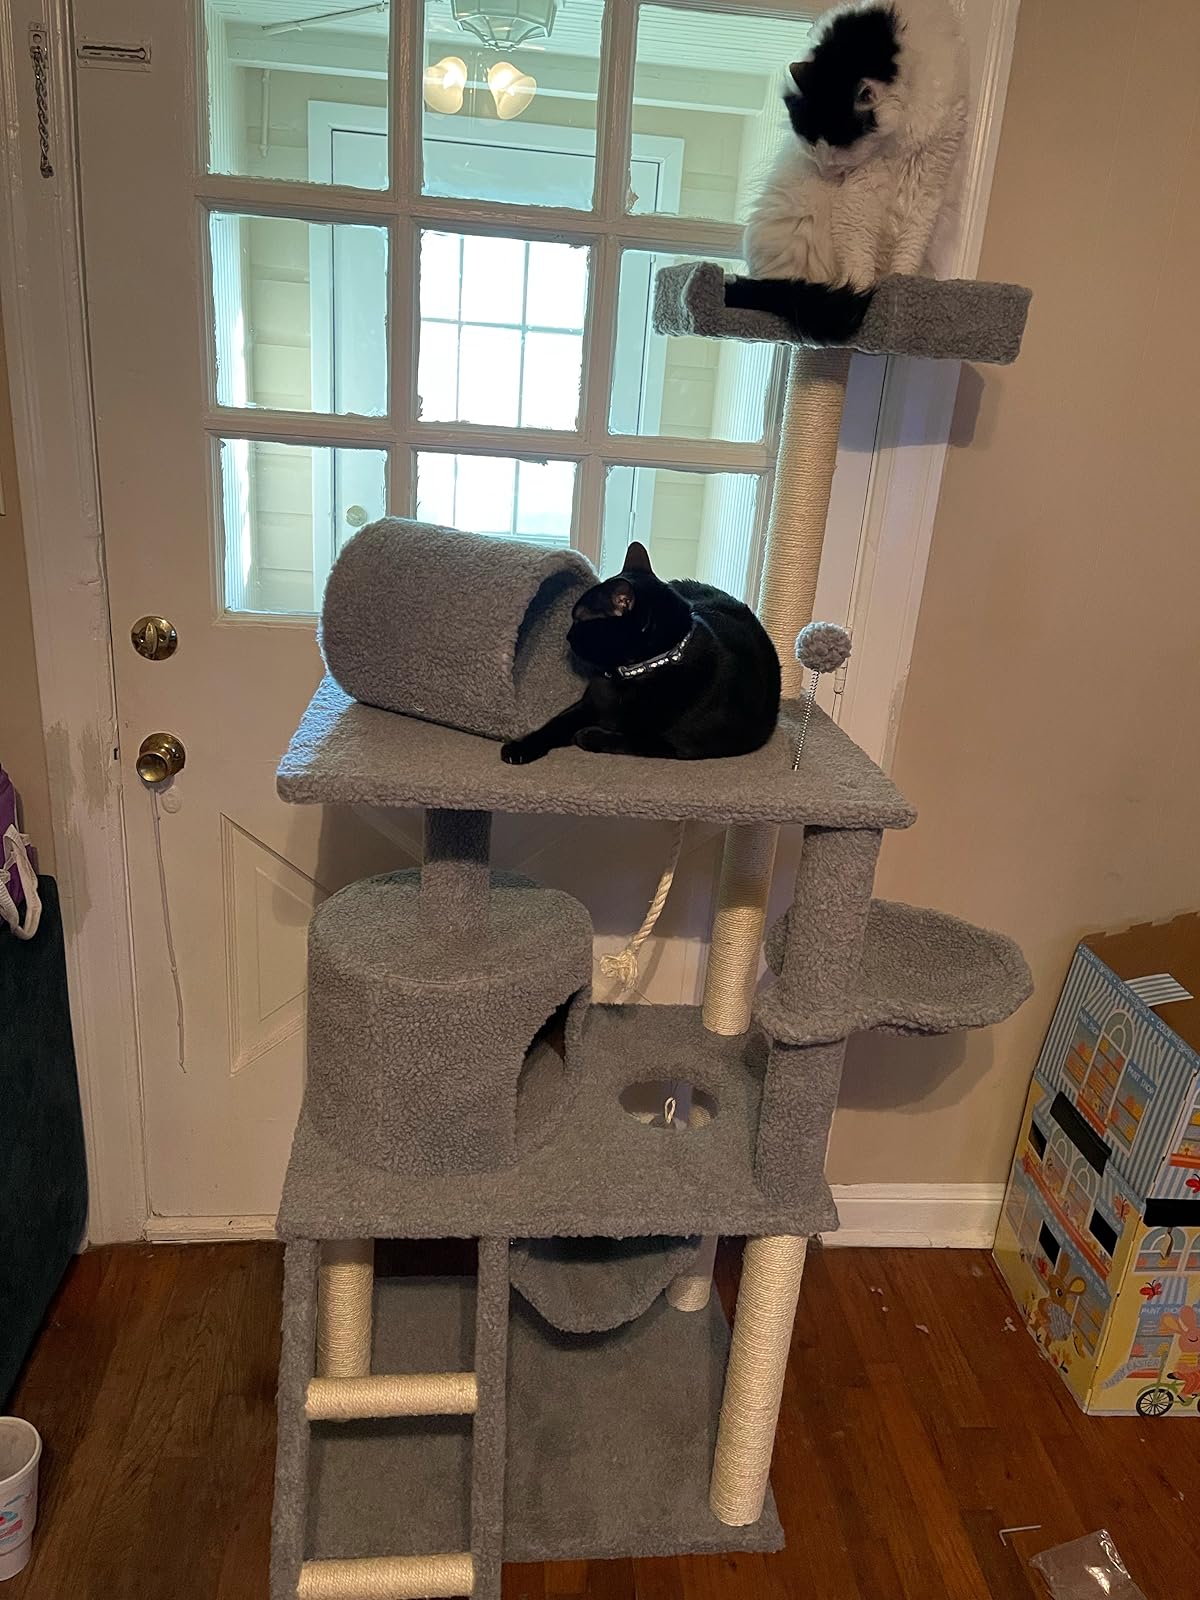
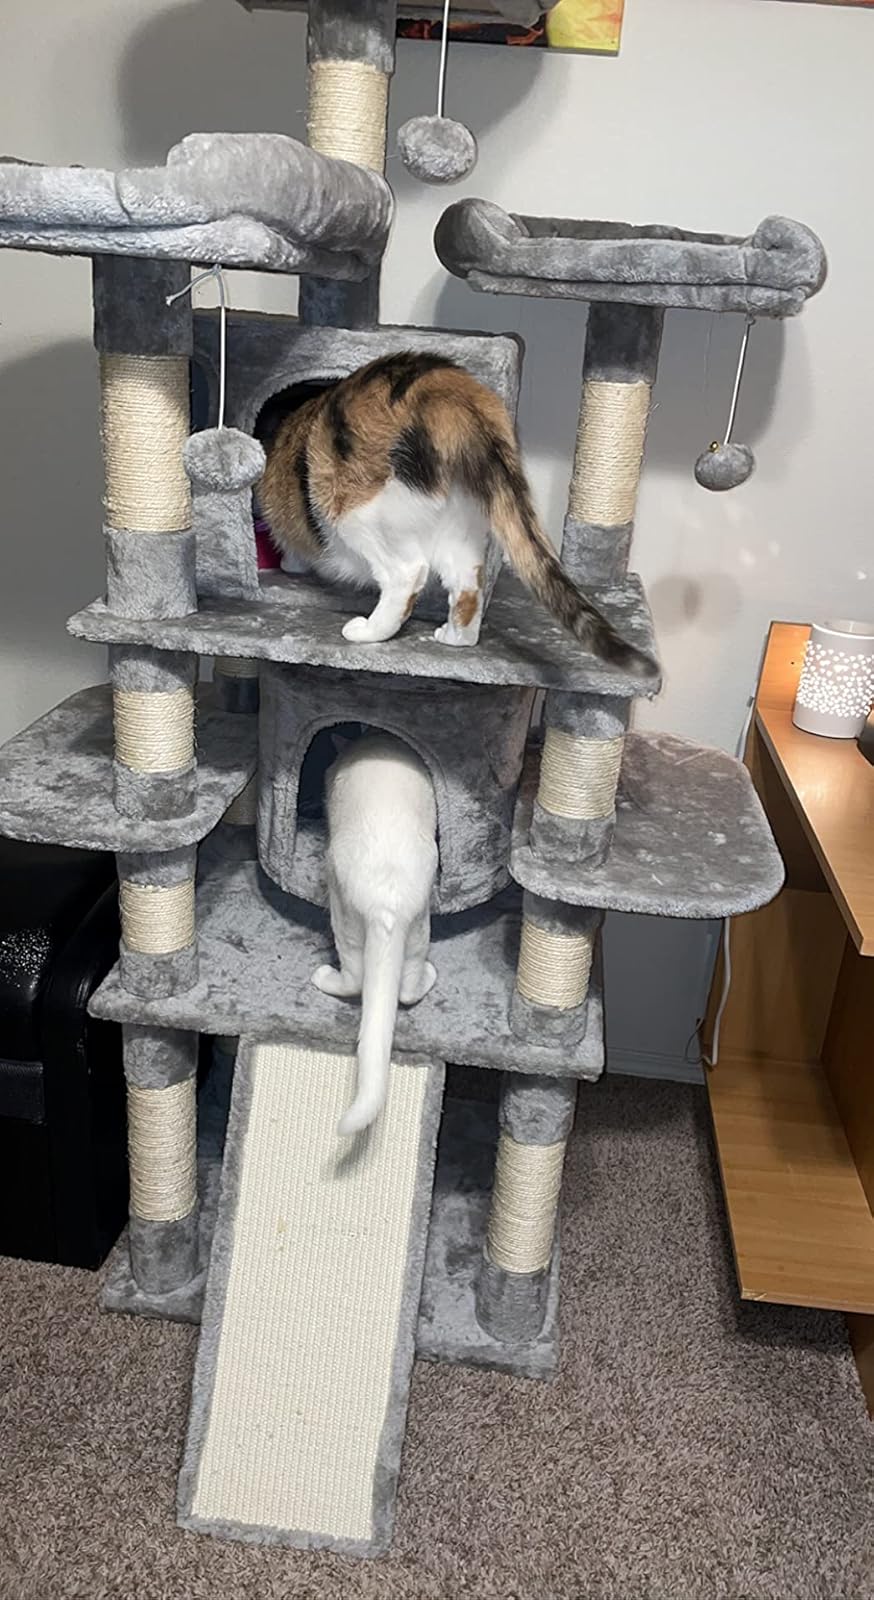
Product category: items_cat tree
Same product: no